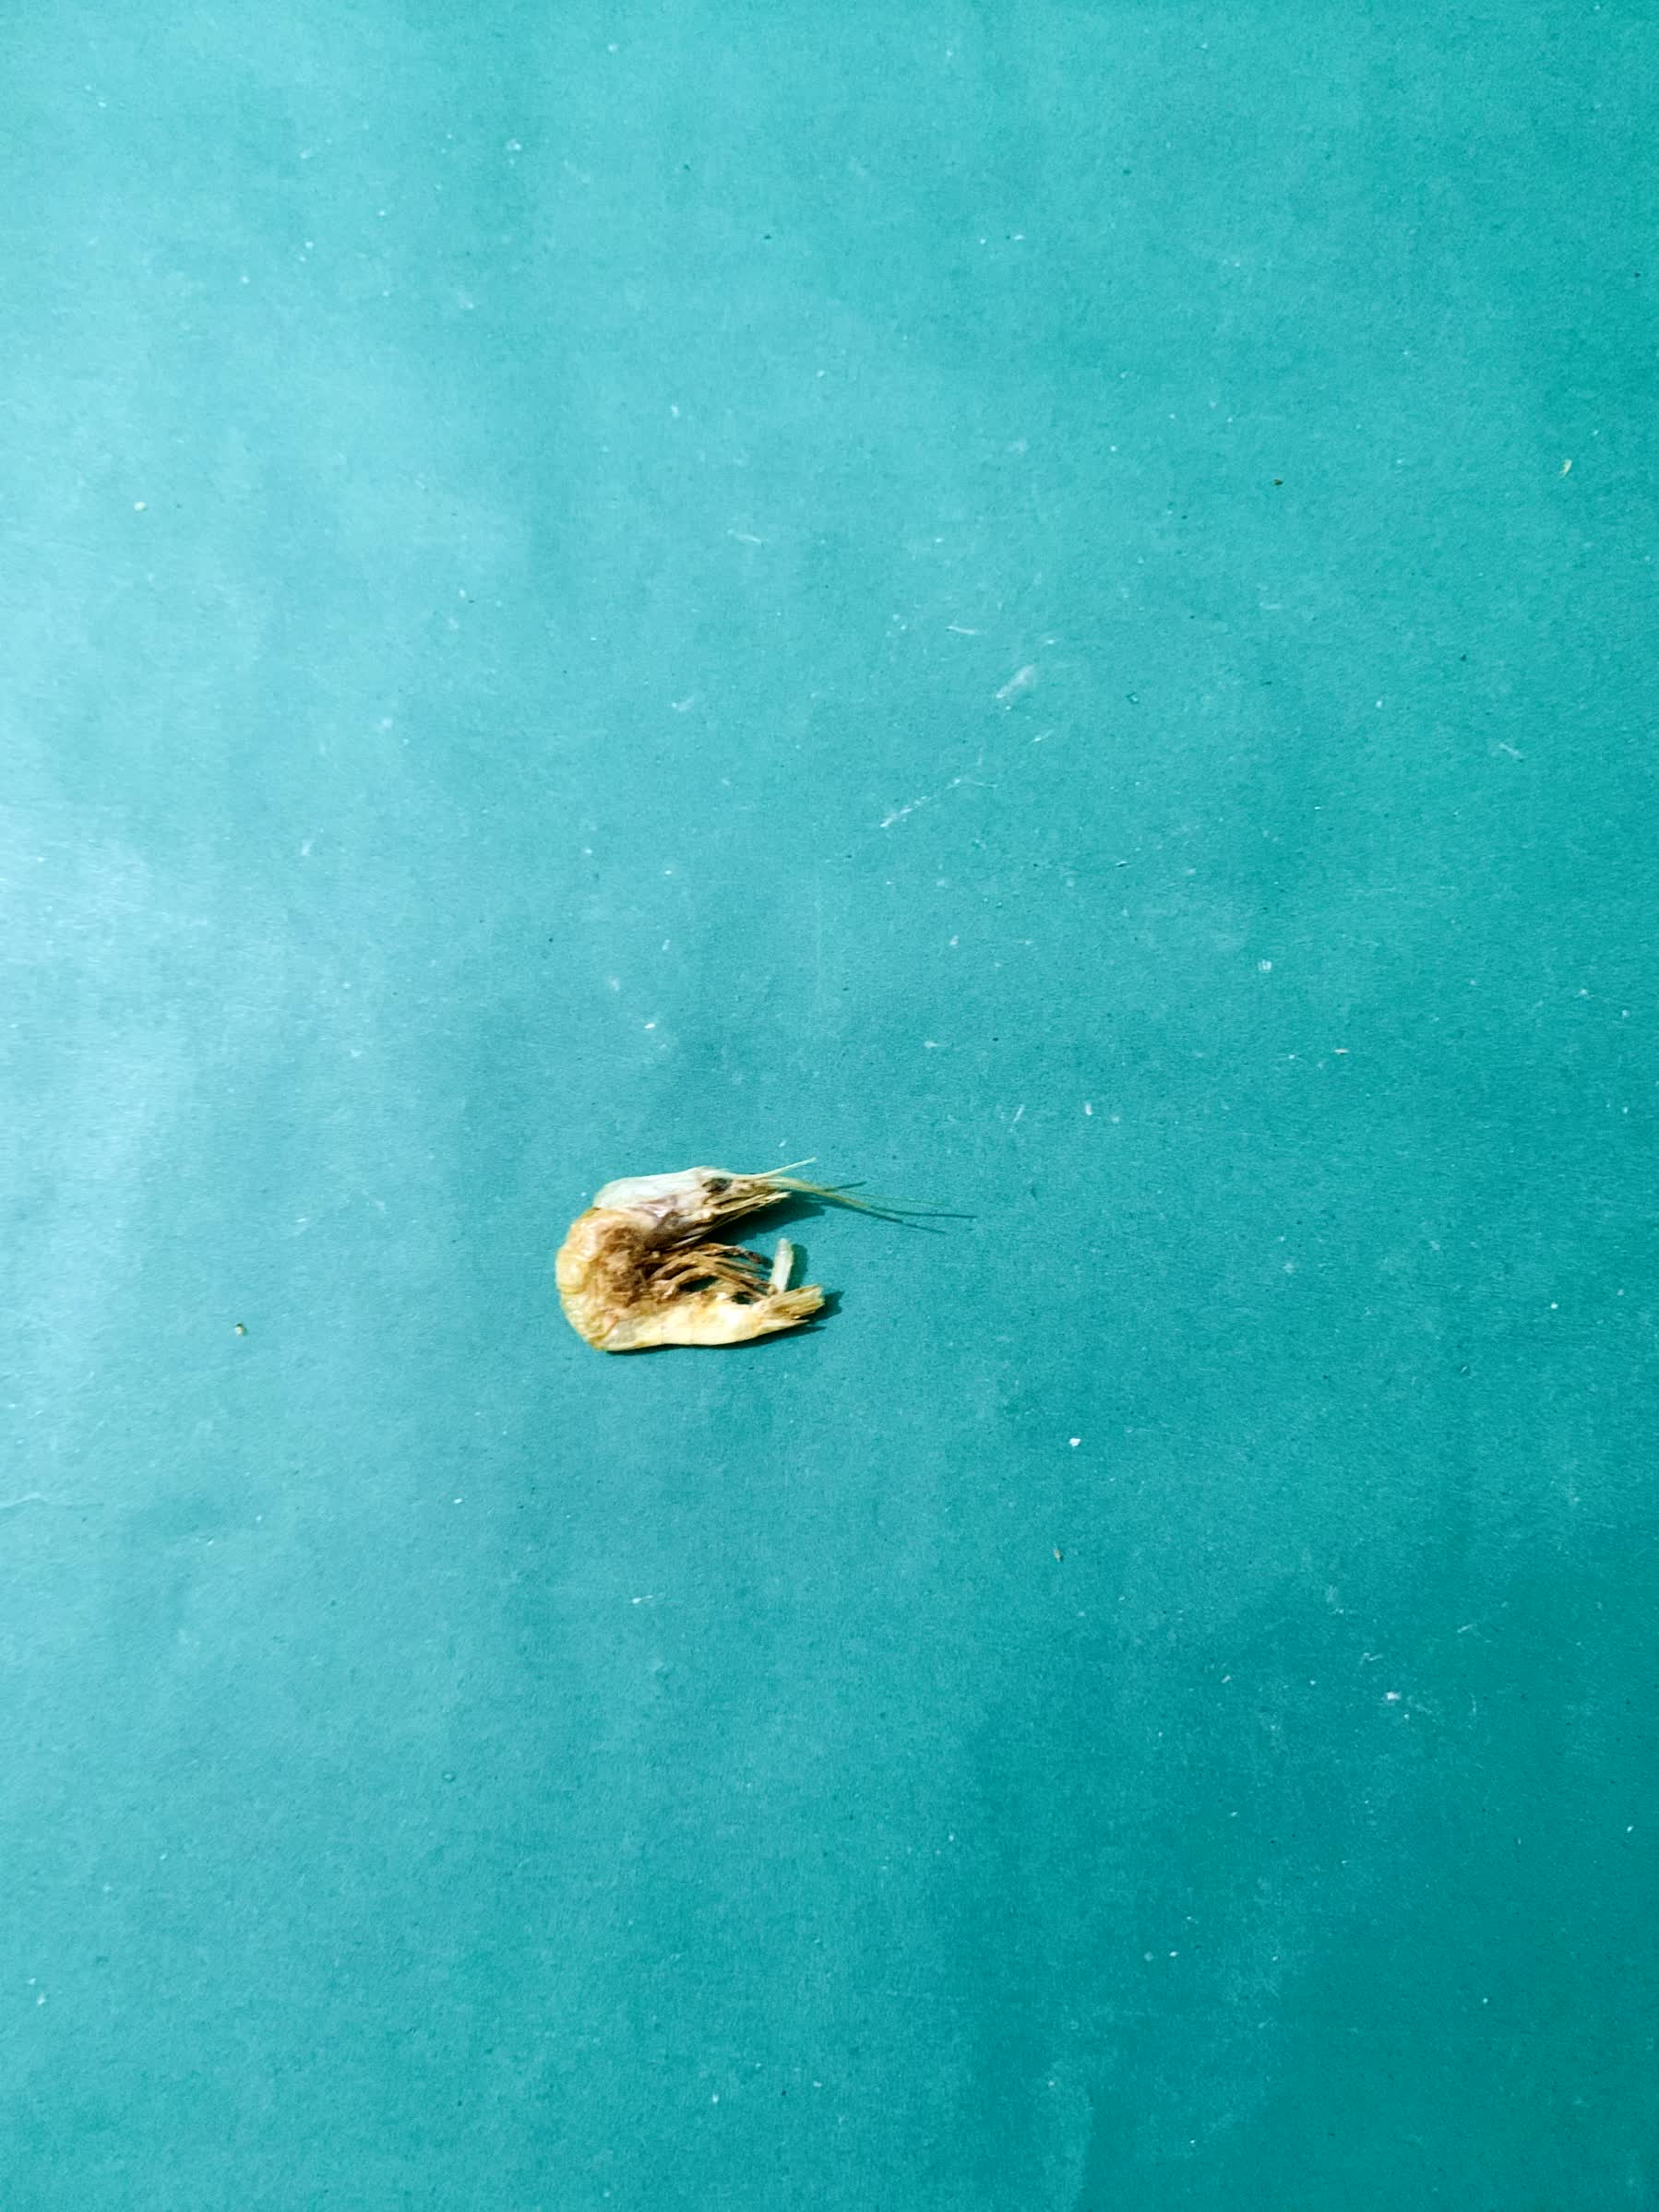
Species: chingri